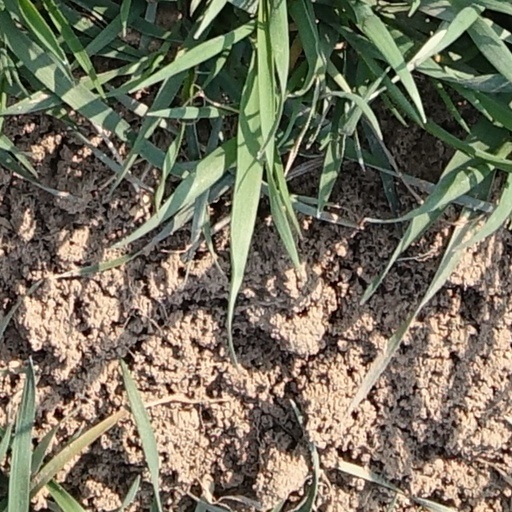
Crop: wheat